Thomas J. Cahill

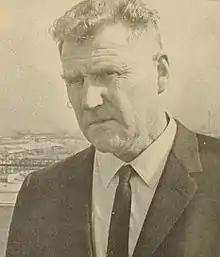
Cahill, photographed in 1966 during the Hunters Point social uprising

Thomas J. Cahill (June 8, 1910 – October 12, 2002) was the chief of police of San Francisco, California from 1958 to 1970, the longest tenure as chief of police in San Francisco history. He served under mayors George Christopher, John F. Shelley, and Joseph Alioto.